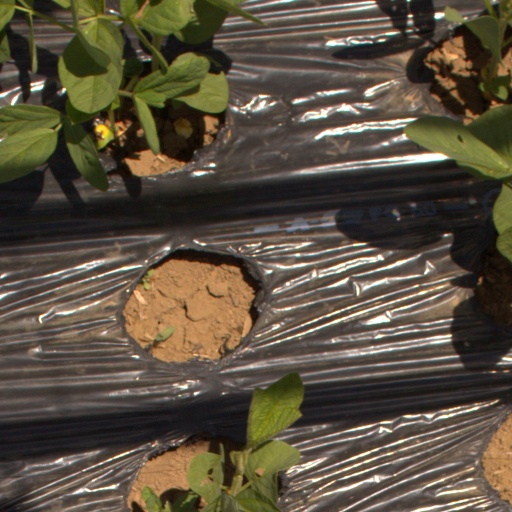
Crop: Jerusalem artichoke